Sacramental bread

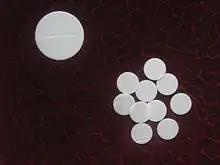
Catholic unleavened hosts of differing sizes

In the Roman Rite, unleavened bread is used as in the Jewish Passover or Feast of Unleavened Bread. The Code of Canon Law requires that the hosts be made from wheat flour and water only, and recently made so that there is no danger of spoiling.